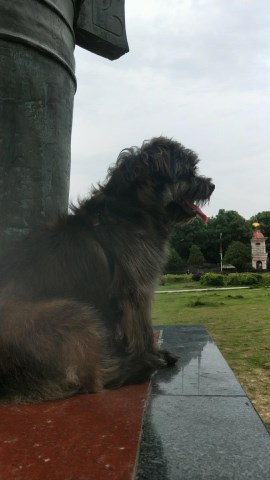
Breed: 480-n000125-Pekinese